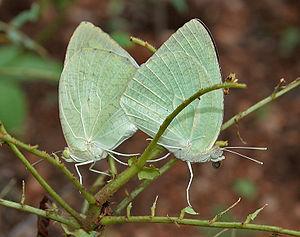
Catopsilia pyranthe est un insecte lépidoptère de la famille des Pieridae, de la sous-famille des Coliadinae et du genre Catopsilia.